George Cathie (footballer, born 1876)

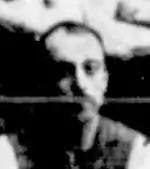

George James Cathie (2 May 1876 – 6 September 1958) was an Australian rules footballer who played with Melbourne in the Victorian Football League (VFL).